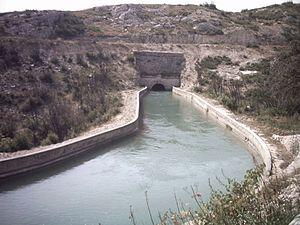
Le canal de Marseille est la principale source d'approvisionnement en eau potable de la ville de Marseille. D'une longueur de 80 kilomètres pour sa partie principale, il dessert l'intégralité des quartiers marseillais. Il a été construit au milieu du XIXᵉ siècle en une quinzaine d'années sous la direction de l'ingénieur Franz Mayor de Montricher, amenant les eaux de la Durance dans la ville depuis le 8 juillet 1849. Il représente une réalisation marquante de l'ingénierie du XIXᵉ siècle en cumulant de très nombreuses infrastructures, ponts, tunnels, réservoirs, etc.
Coudoux est une commune française située dans le département des Bouches-du-Rhône, en région Provence-Alpes-Côte d'Azur. Elle fait partie de la communauté d'agglomération du Pays d'Aix.